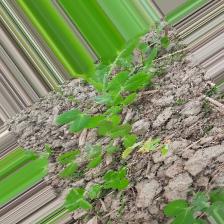
Label: Normal